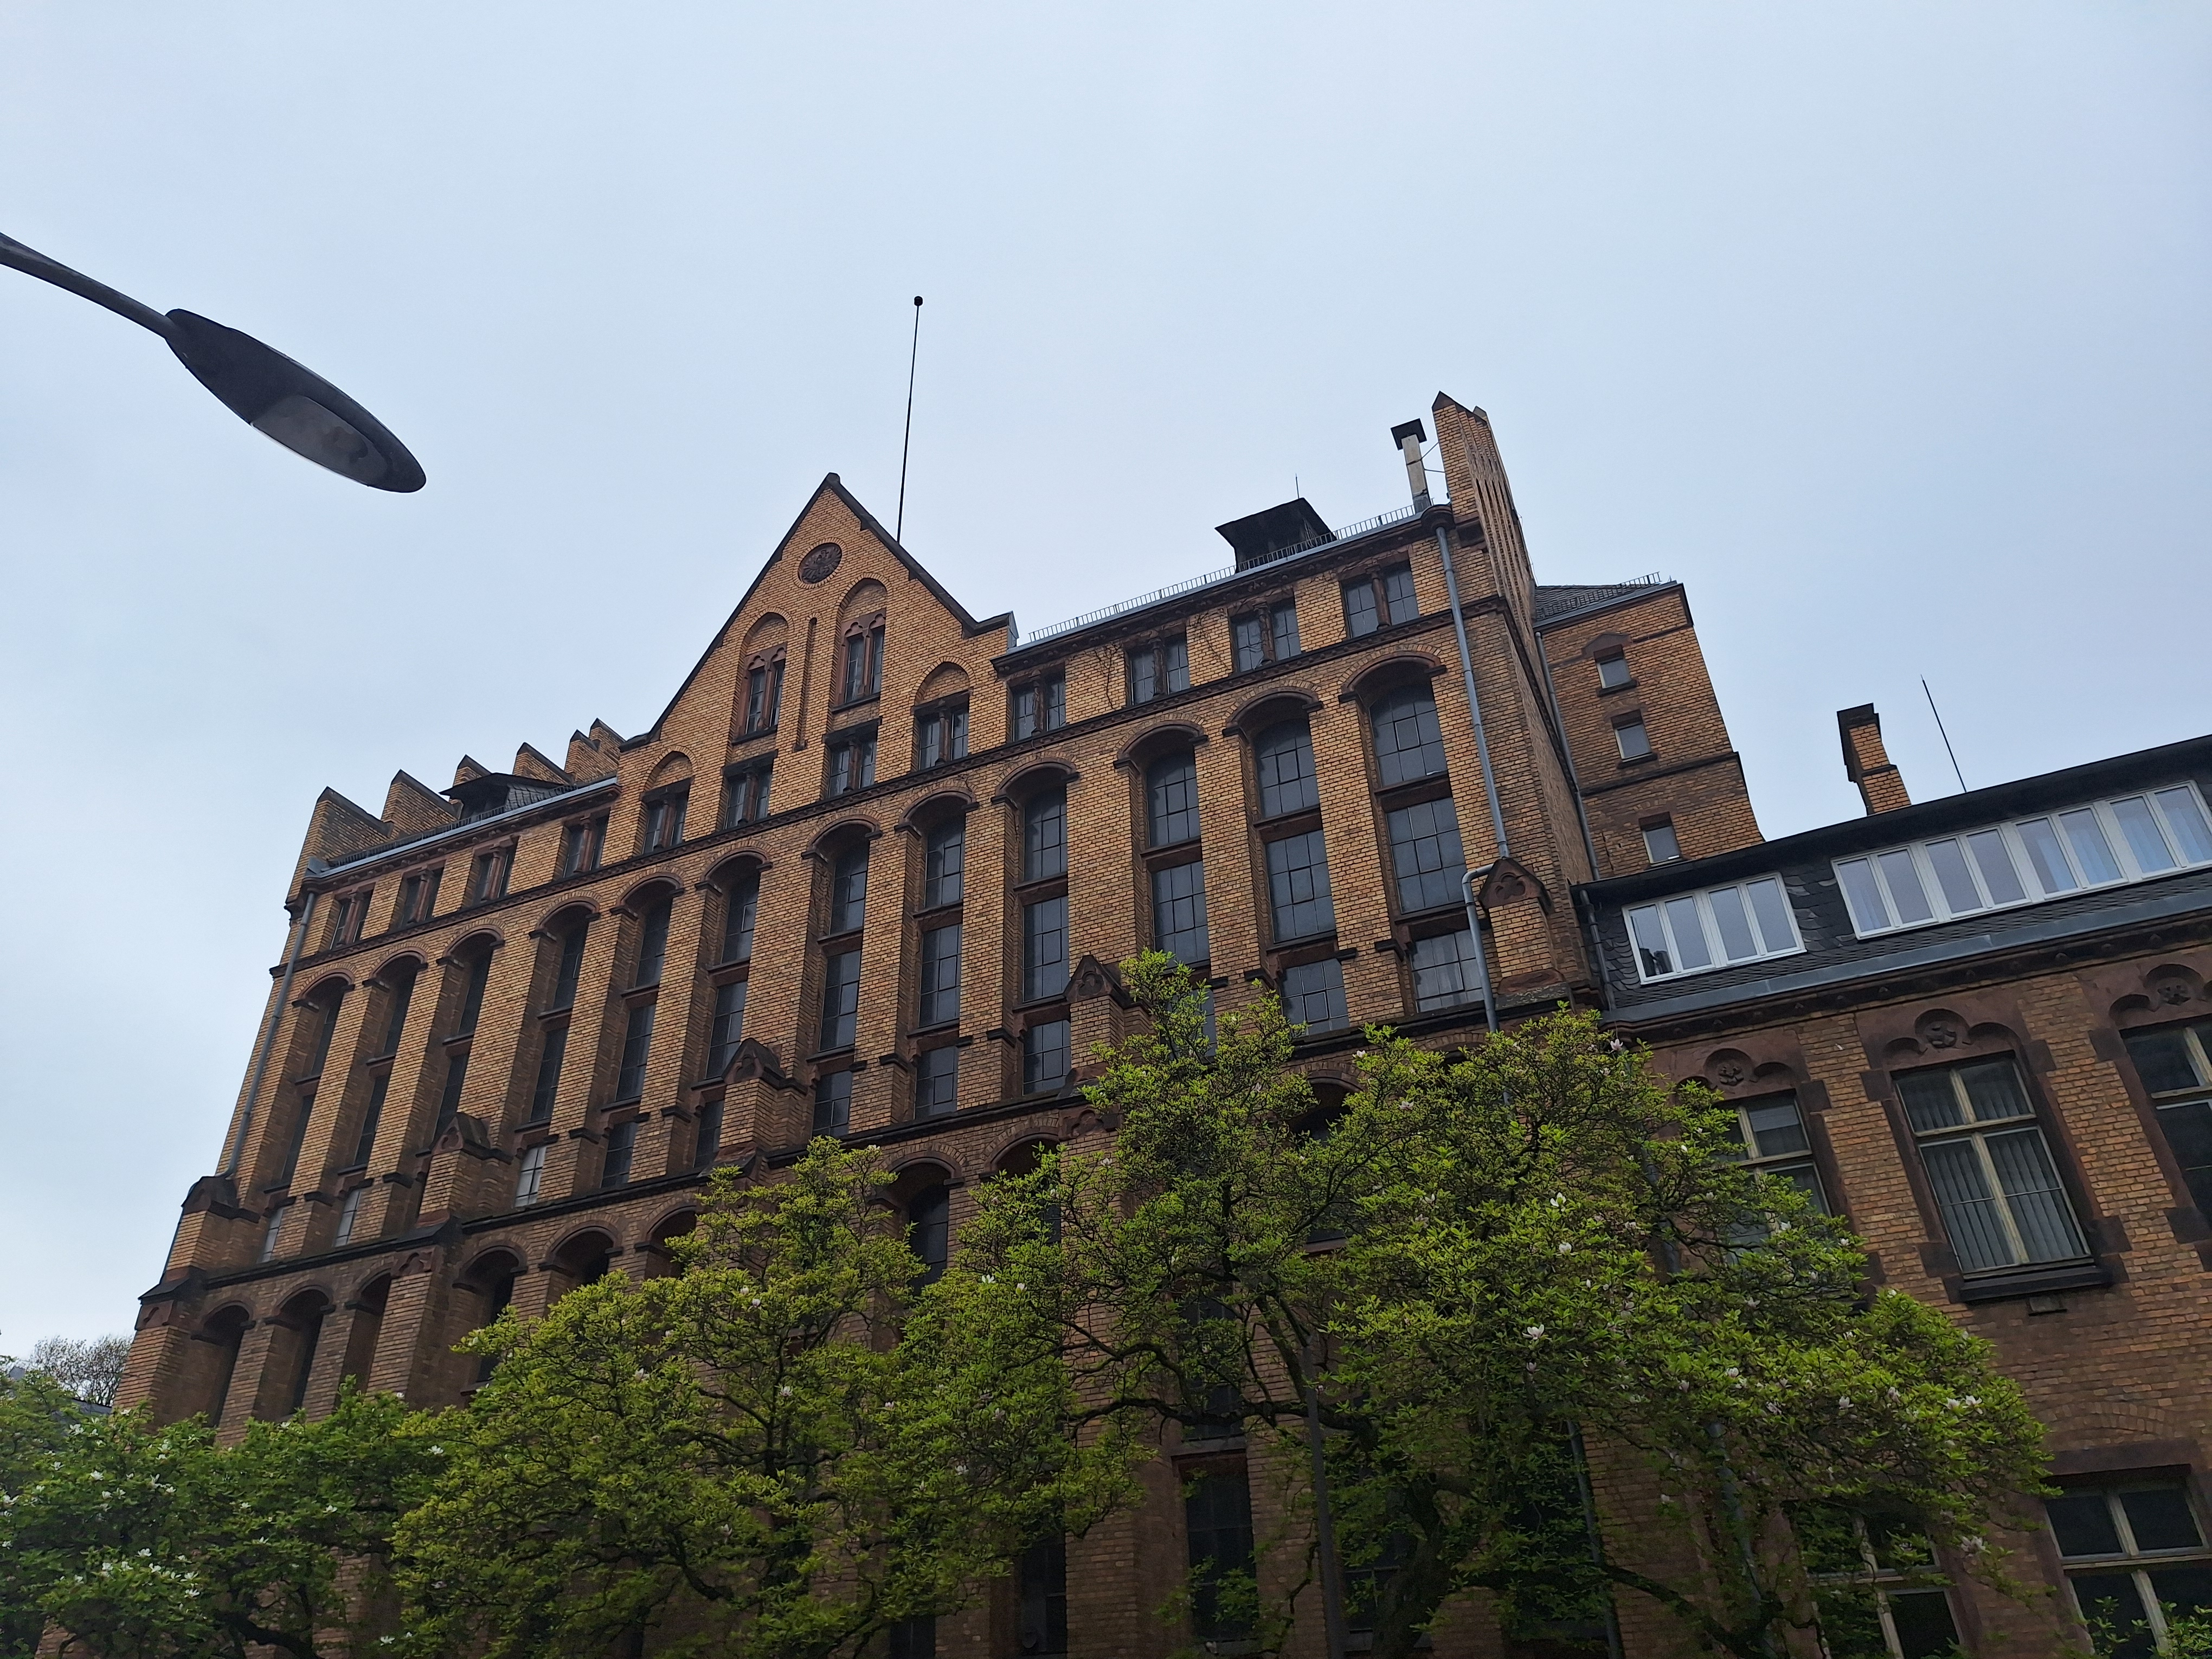
Building: Universitätsstraße 25